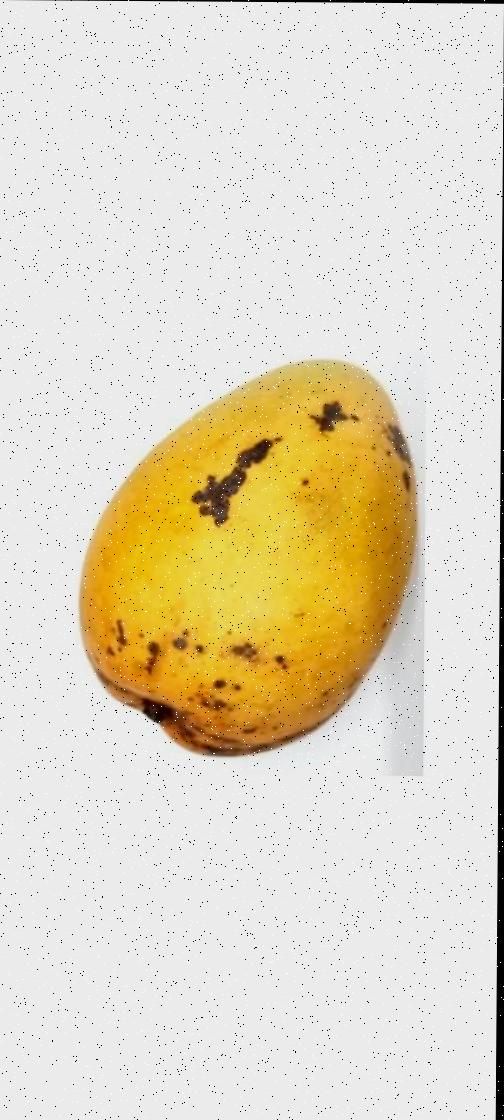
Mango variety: Bari-11